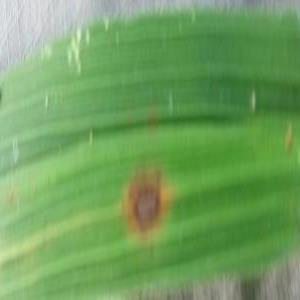
Disease: Brownspot